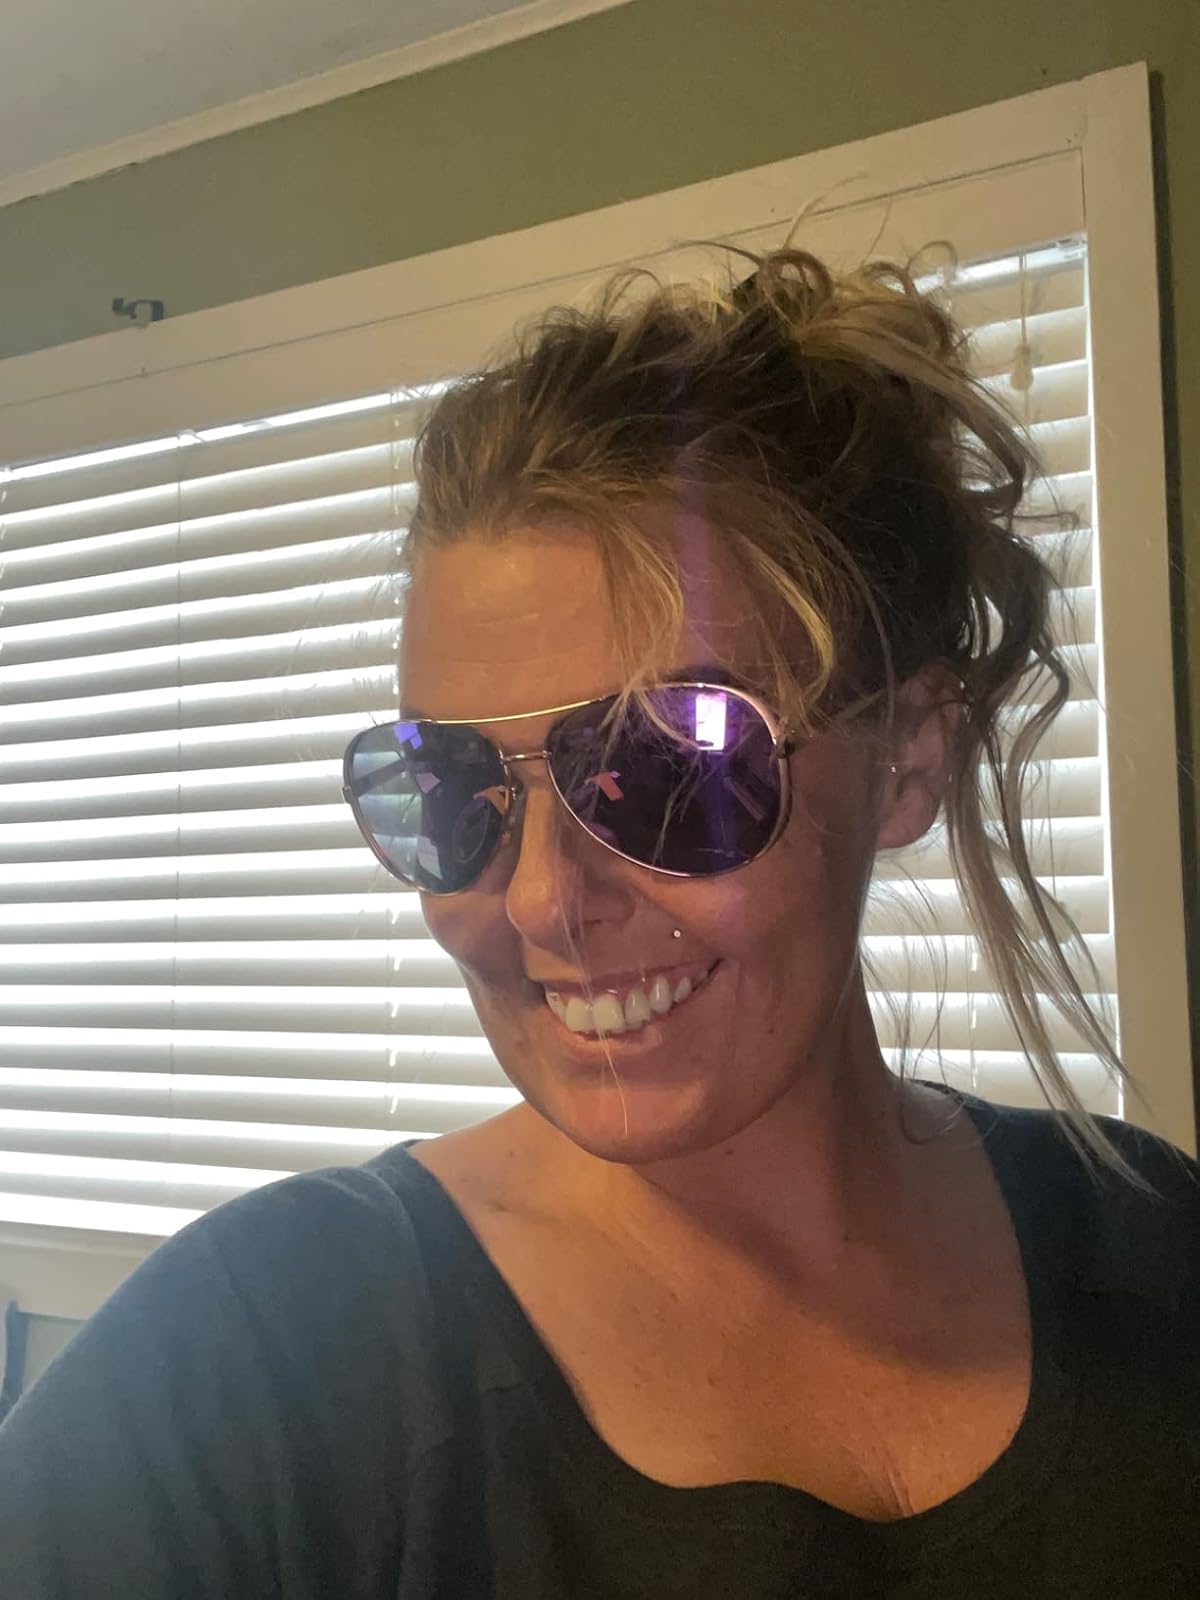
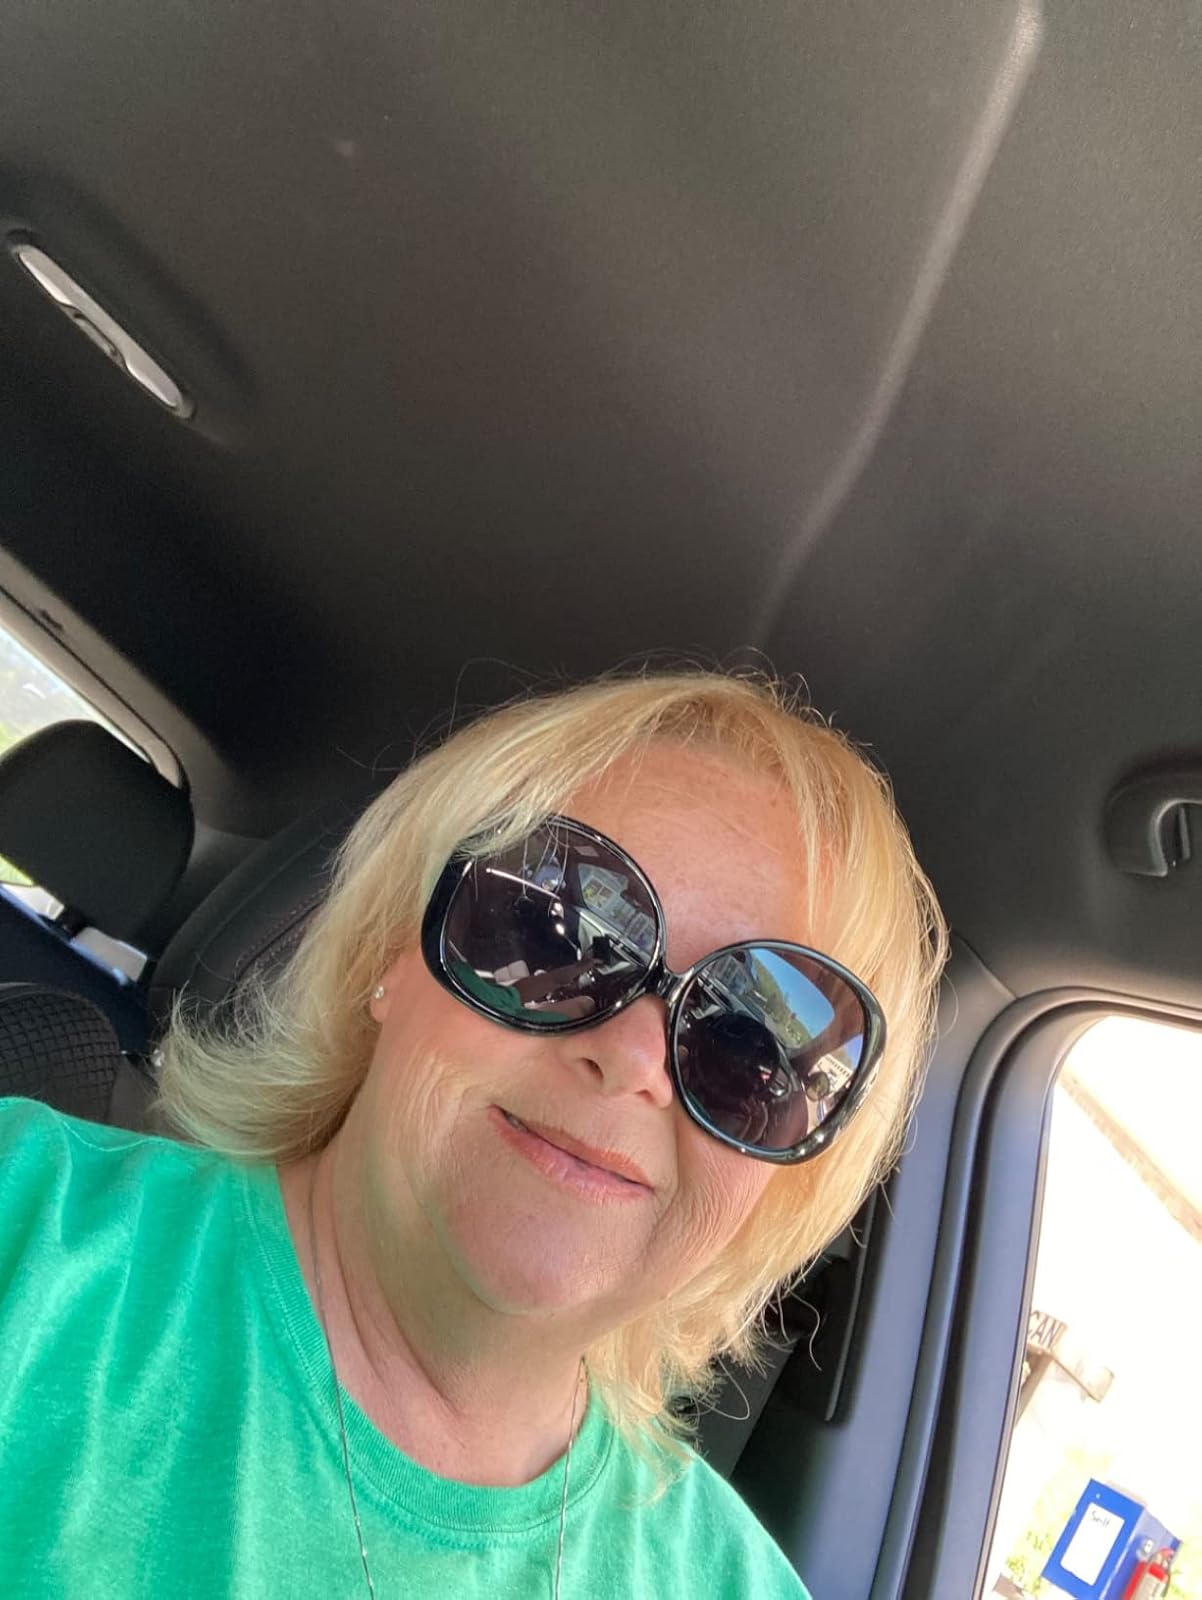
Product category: accessories_sunglasses
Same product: no